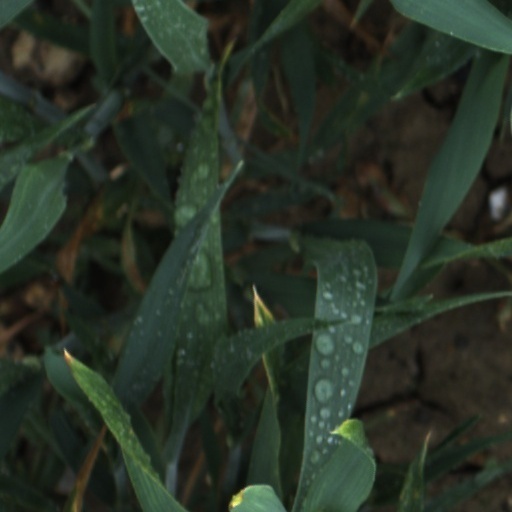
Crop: wheat